Sky position (RA, Dec in degrees): 231.379, 12.809
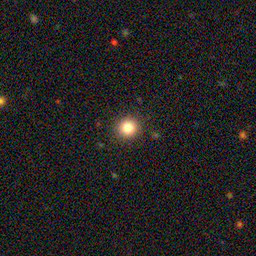
Galaxy morphology: Round Smooth Galaxies